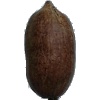
Label: nut_pecan